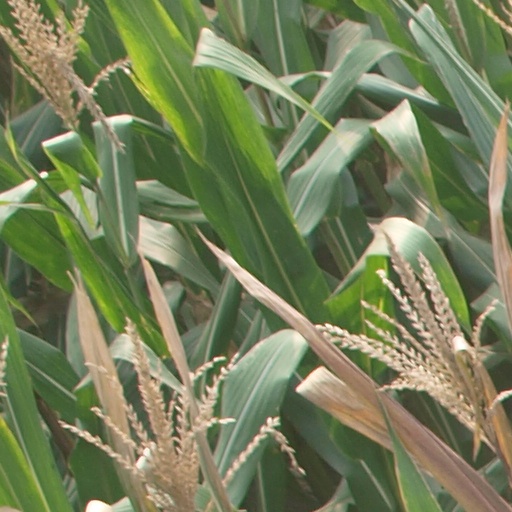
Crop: maize; corn